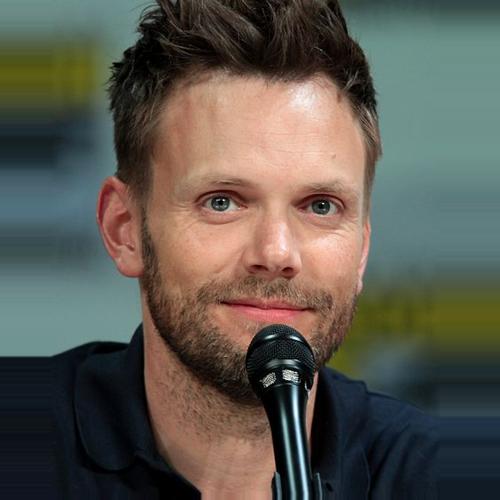
Age: 42